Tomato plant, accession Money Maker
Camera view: tilt-top (135 deg); turntable rotation: 270 degrees
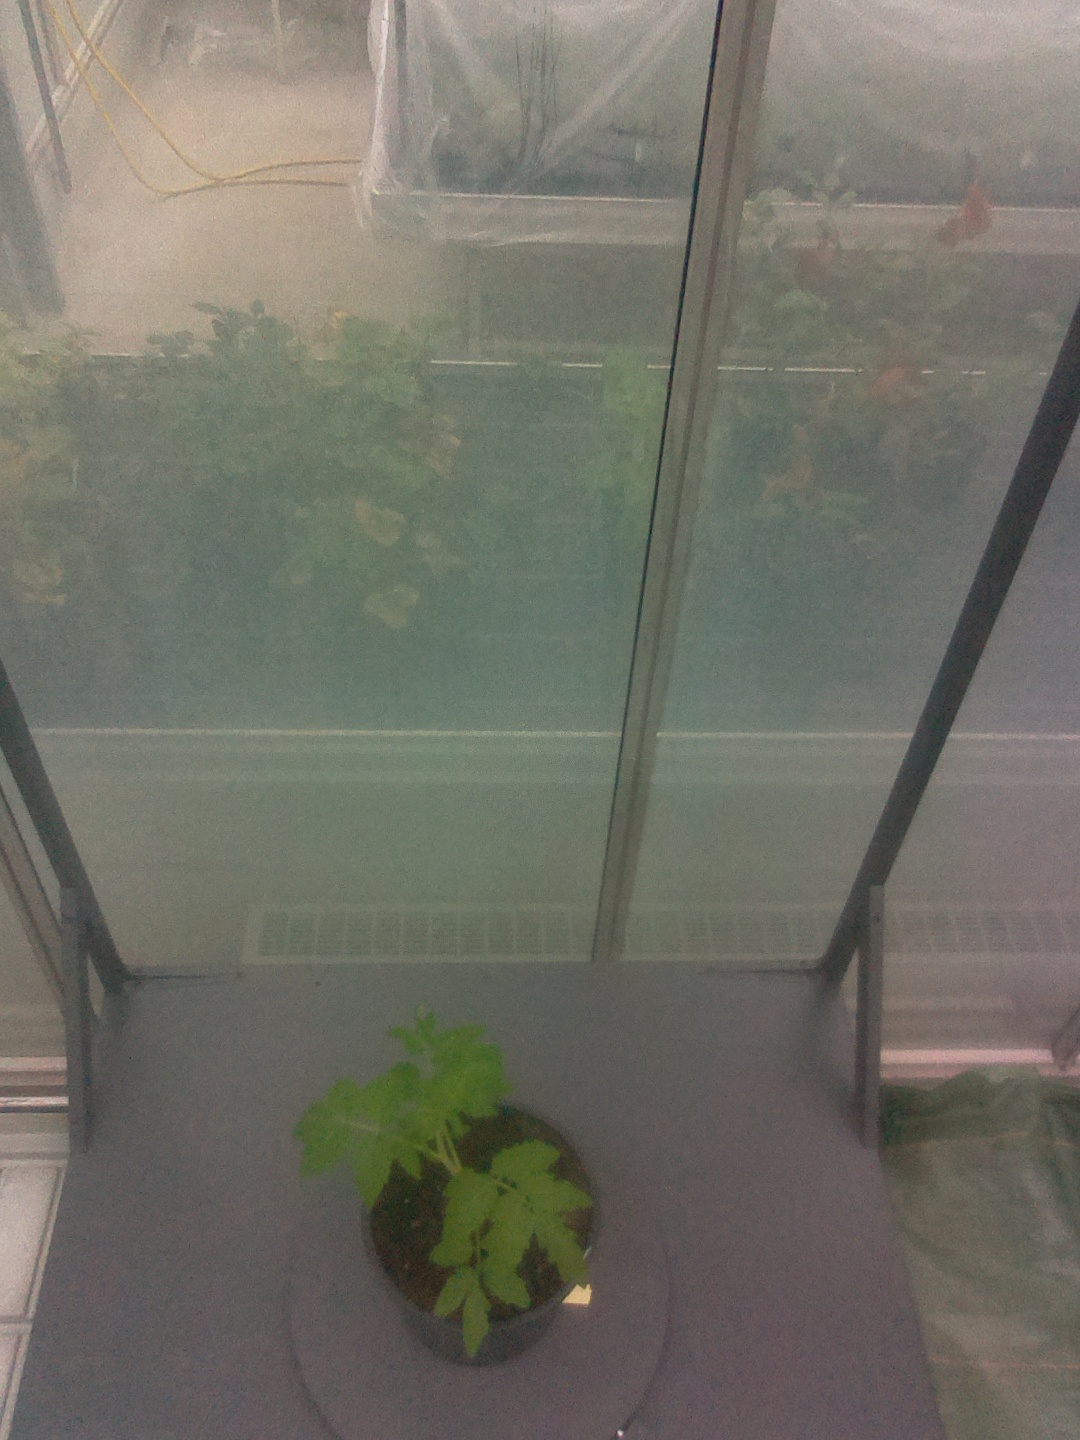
BBCH growth stage 13: 6 of true leaves visible